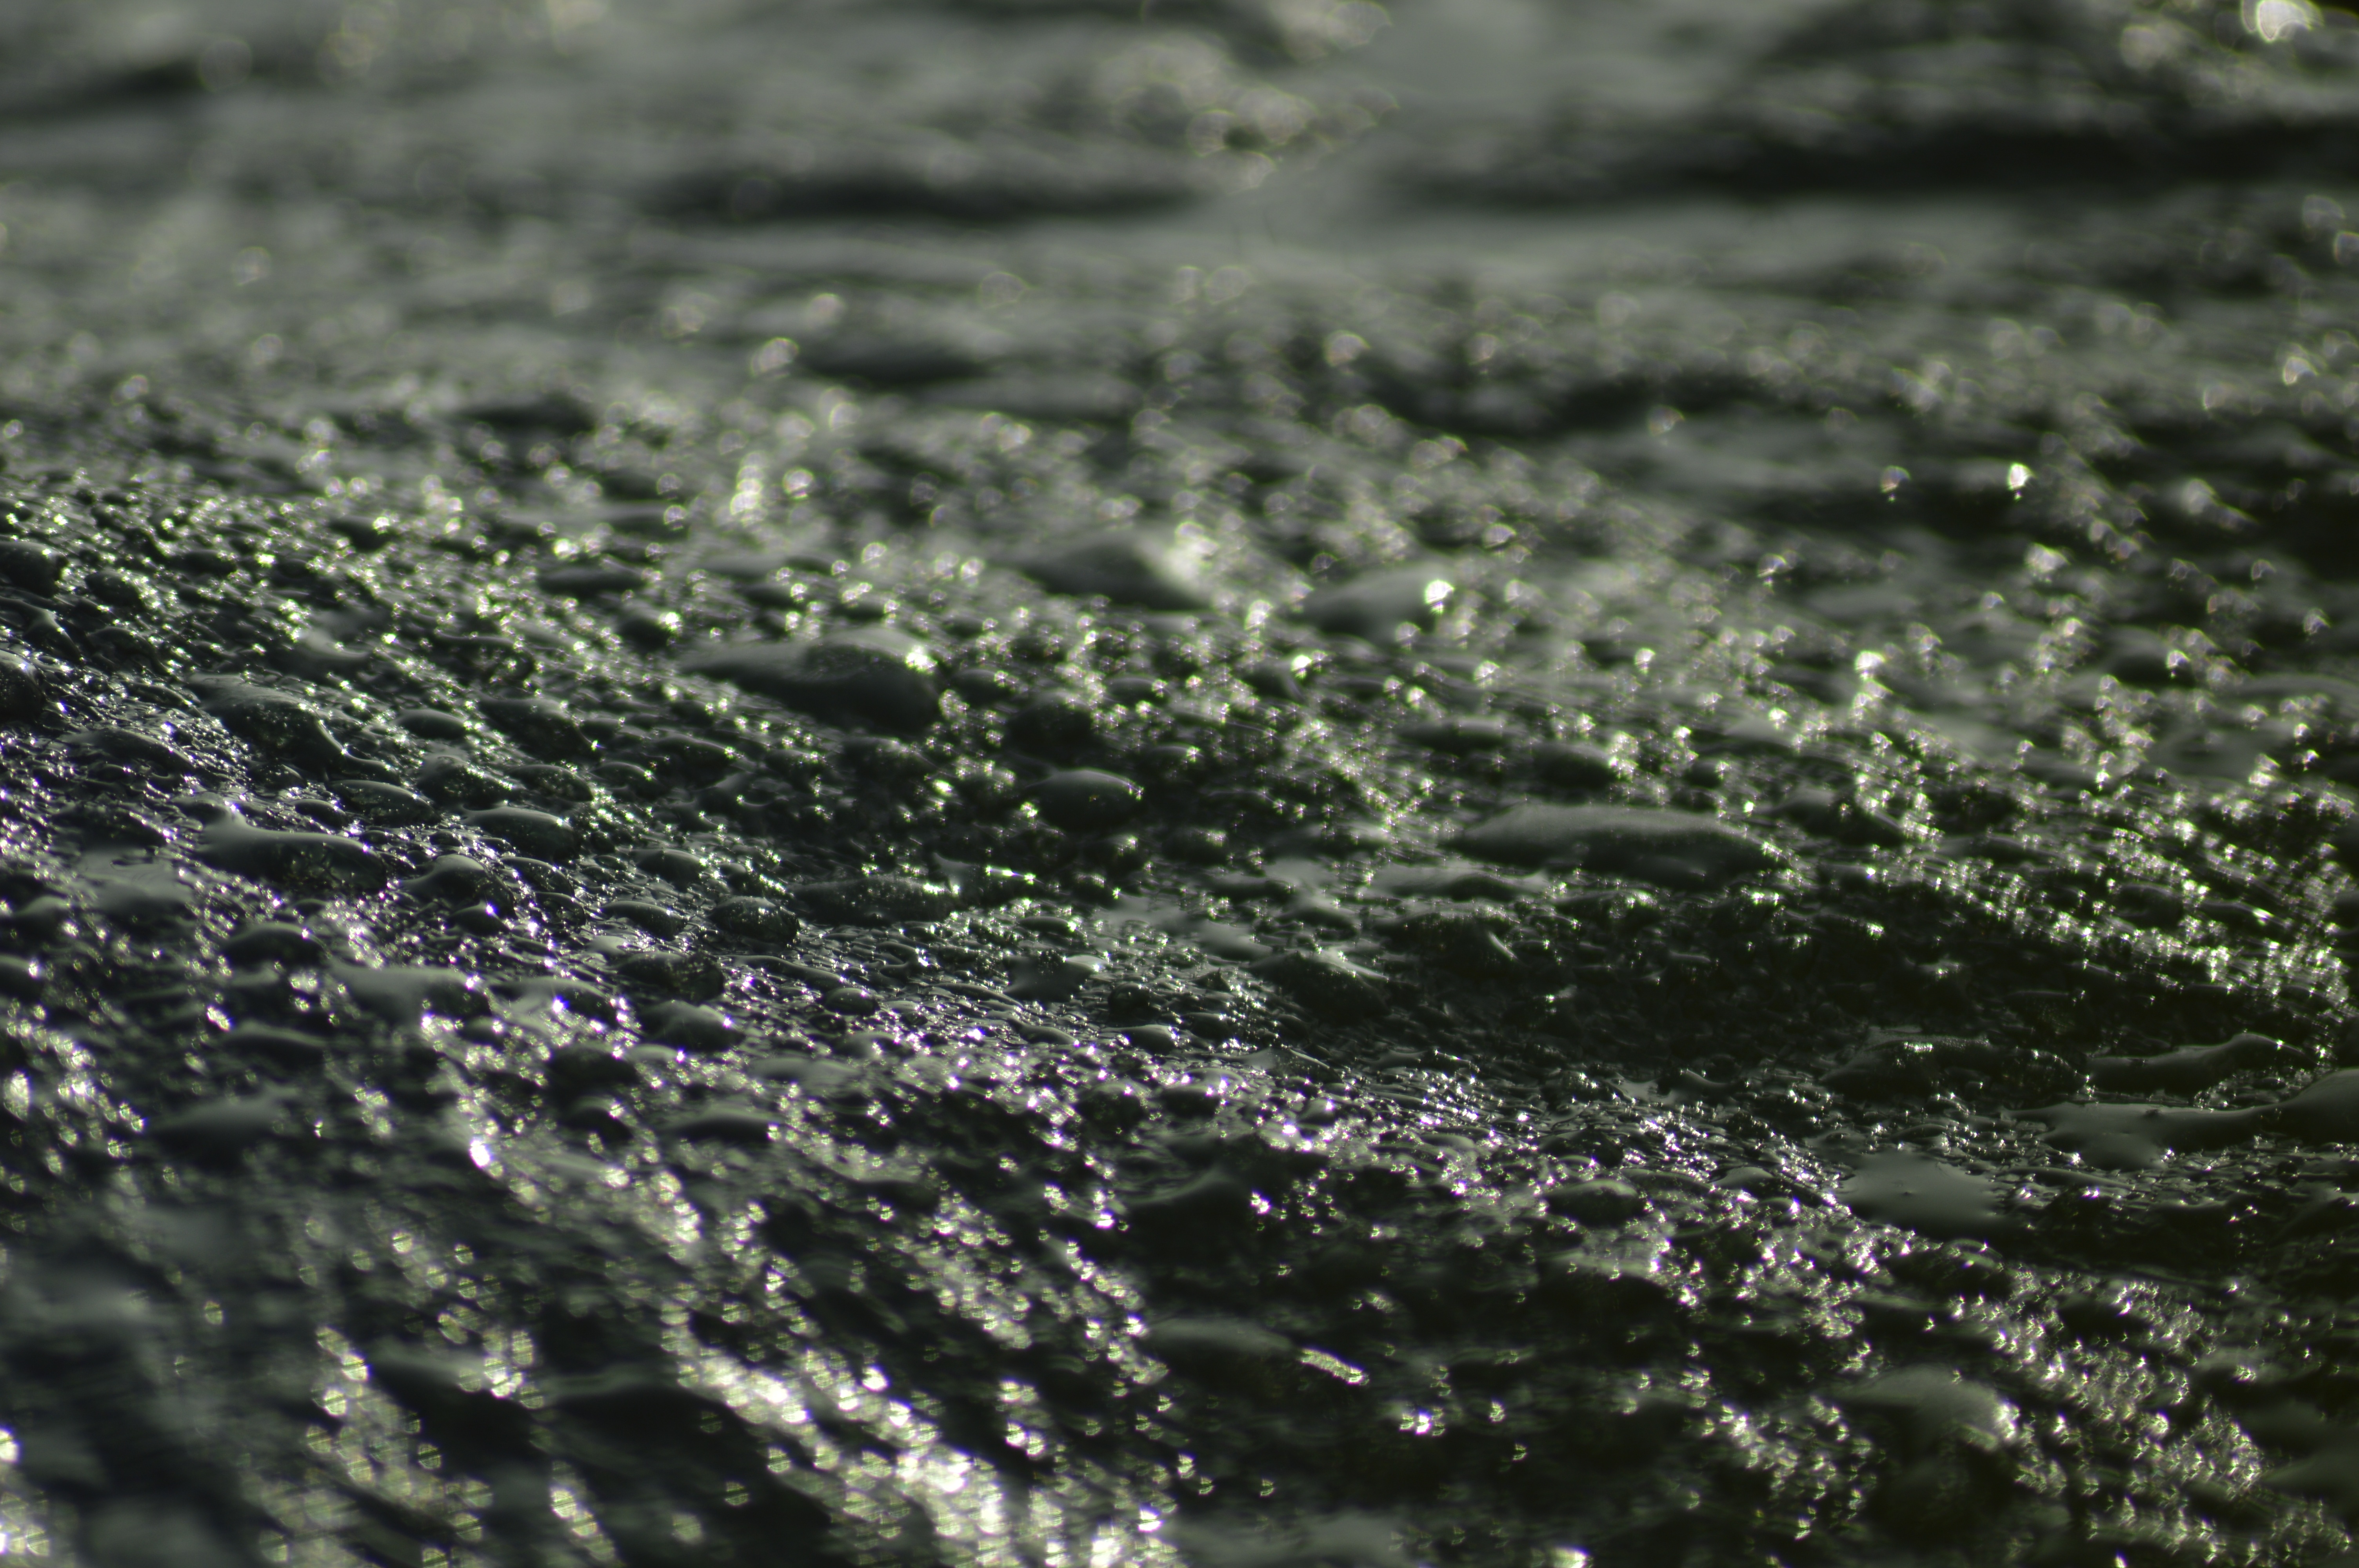
sea, coast, water, nature, rock, texture, rain, wave, frost, ice, frozen, monochrome, drip, surface, freezing, wind wave